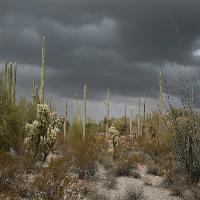
Weather: cloudy or overcast